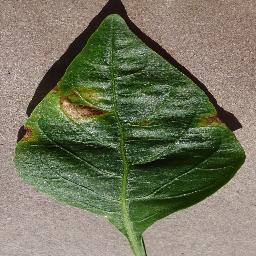
Label: Pepper,_bell___Bacterial_spot